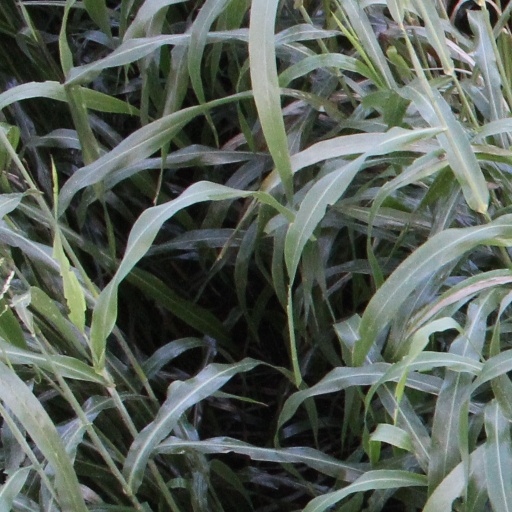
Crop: sorghum